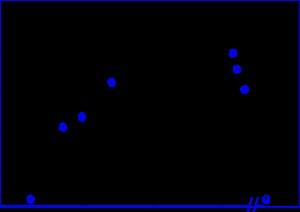
La tulipomanie, est le nom donné au soudain engouement pour les tulipes dans le nord des Provinces-Unies au milieu du XVIIᵉ siècle, qui entraîna l'augmentation démesurée puis l'effondrement des cours du bulbe de tulipe : ce qu’on appelle la « crise de la tulipe » en histoire économique. Au plus fort de la tulipomanie, en février 1637, des promesses de vente pour un bulbe se négociaient pour un montant égal à dix fois le salaire annuel d’un artisan spécialisé. Certains historiens ont qualifié cette crise de « première bulle spéculative » de l’histoire. Elle est restée dans les mémoires, tout au long de l'Histoire des bourses de valeurs.
L’histoire des bourses de valeurs retrace les étapes de l'émergence d'espaces de valorisation des obligations, qui dominent ainsi jusqu'au milieu du XIXᵉ siècle, puis des actions. Auparavant, le financement des armements navals vénitiens et hollandais sous la forme d'actions reste une exception. Les obligations prennent leur essor dès le XVIIIᵉ siècle sur un marché déjà mondialisé, soutenu par les banques centrales et le Trésor public.